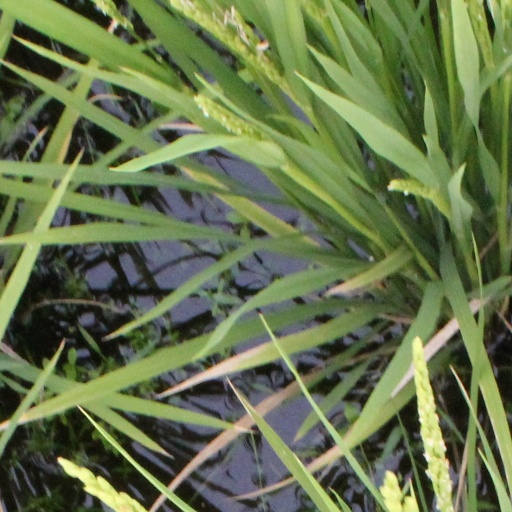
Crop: rice